Brandon Brown (racing driver)

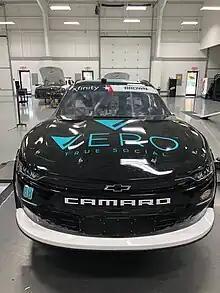
Brown's No. 68 Xfinity car in 2019

In 2014, Brown made his Camping World Truck Series debut at Iowa Speedway, finishing 25th after starting 27th. He made two more starts in the year, with a best finish of 19th at New Hampshire Motor Speedway.